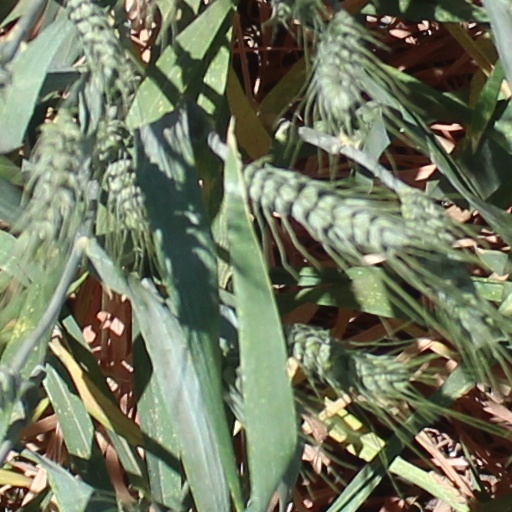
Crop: wheat